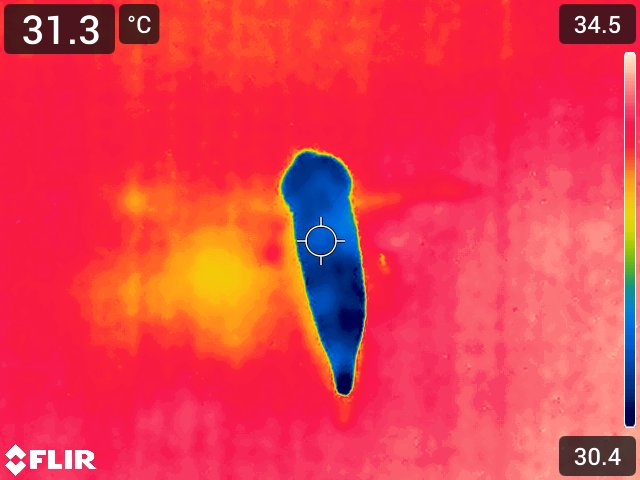
Maturity: adequate_matured